Wheat beer

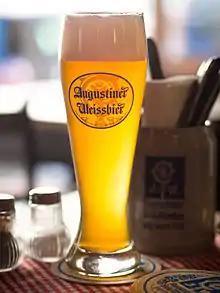
Augustiner Weißbier, a naturally cloudy Bavarian wheat beer

Wheat beer is a top-fermented beer which is brewed with a large proportion of wheat relative to the amount of malted barley. The two main varieties are German and Belgian ; other types include Lambic (made with wild yeast), Berliner Weisse (a cloudy, sour beer), and Gose (a sour, salty beer).